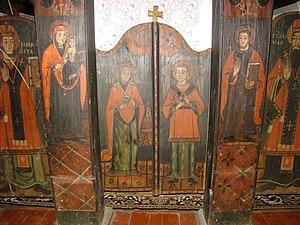
Sâmbăta est une commune roumaine du județ de Bihor, en Transylvanie, dans la région historique de la Crișana et dans la région de développement Nord-Ouest.